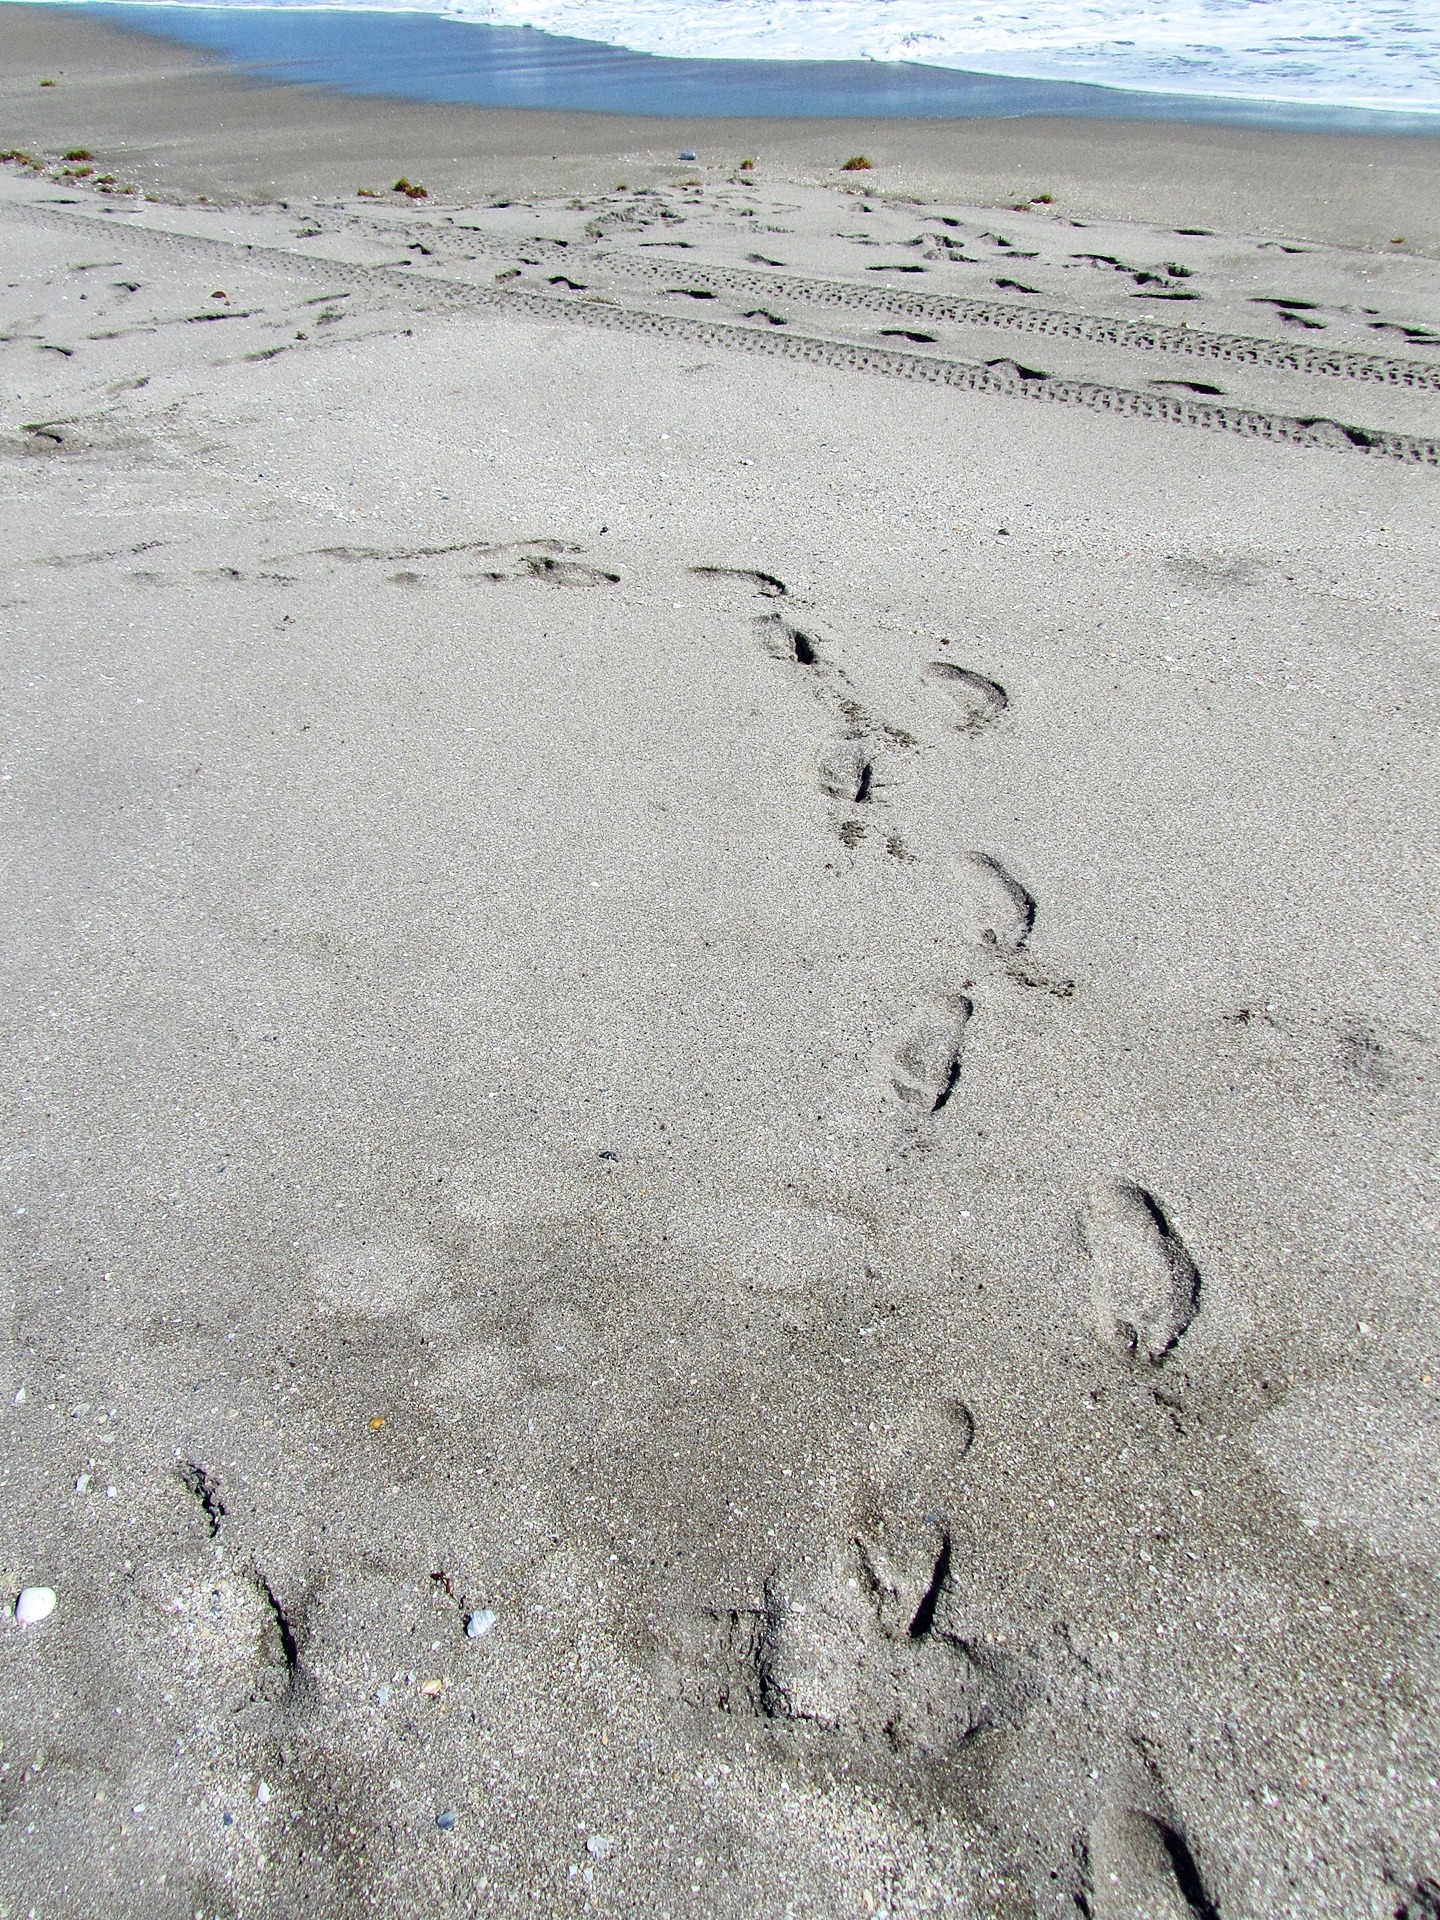
beach, sea, coast, sand, ocean, shore, footprint, summer, symbol, material, footprints, barefoot, sandy, habitat, florida, footsteps, tundra, mudflat, natural environment, ft pierce